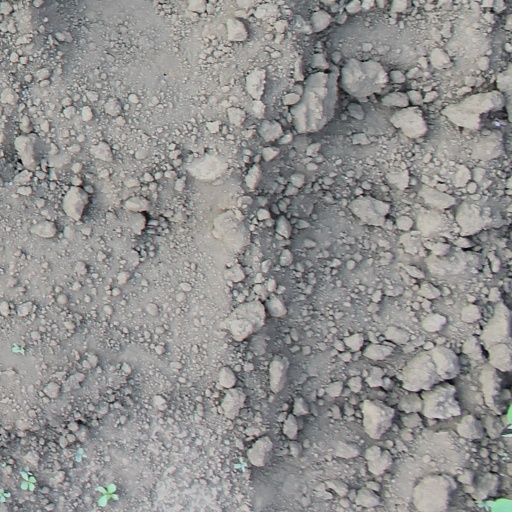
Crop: soybean